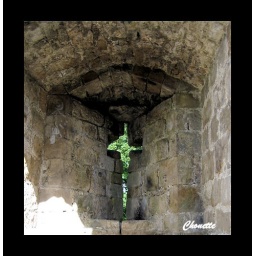
the cross in the wall